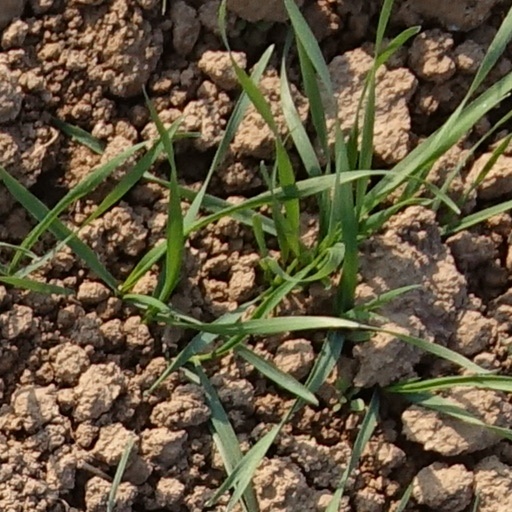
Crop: wheat